Begoña Vila

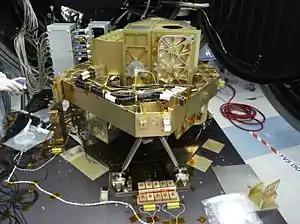
Vila is the lead engineer for the Fine Guidance Sensor and Near Infrared Imager and Slitless Spectrograph, pictured here in 2016.

Since 2013 she has been "FGS lead systems engineer", in charge of tests of the sensor, its operations in orbit, limitations, software components, etc. She also coordinates all the scientific instruments grouped in the Integrated Science Instrument Module (ISIM) for the cold tests.